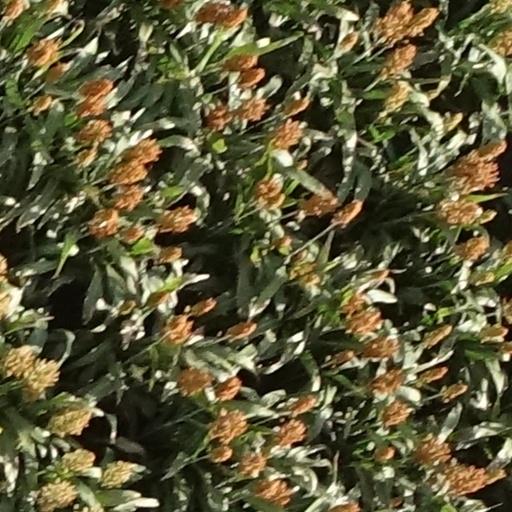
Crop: sorghum